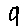
Label: 9